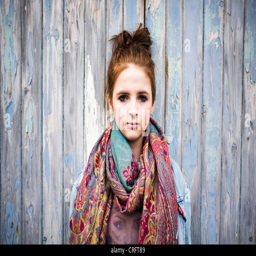
a teenage girl alone single solo in front of a weathered wooden wall